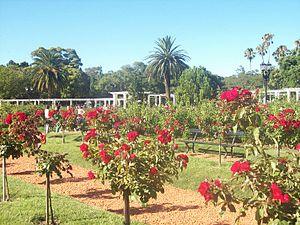
Le Paseo del Rosedal ou El Rosedal fait partie du Parc Tres de Febrero, surnommé par les porteños Bosque de Palermo. Il s'agit de l'espace vert le plus célèbre de Buenos Aires, capitale de l'Argentine. Il se trouve dans le quartier de Palermo. Sur une surface de 3,4 hectares, cette roseraie compte quelque 18 000 rosiers de plus de 1 000 variétés différentes, agrémenté de 26 bustes de poètes et d'écrivains, d'un pont et d'une pergola.